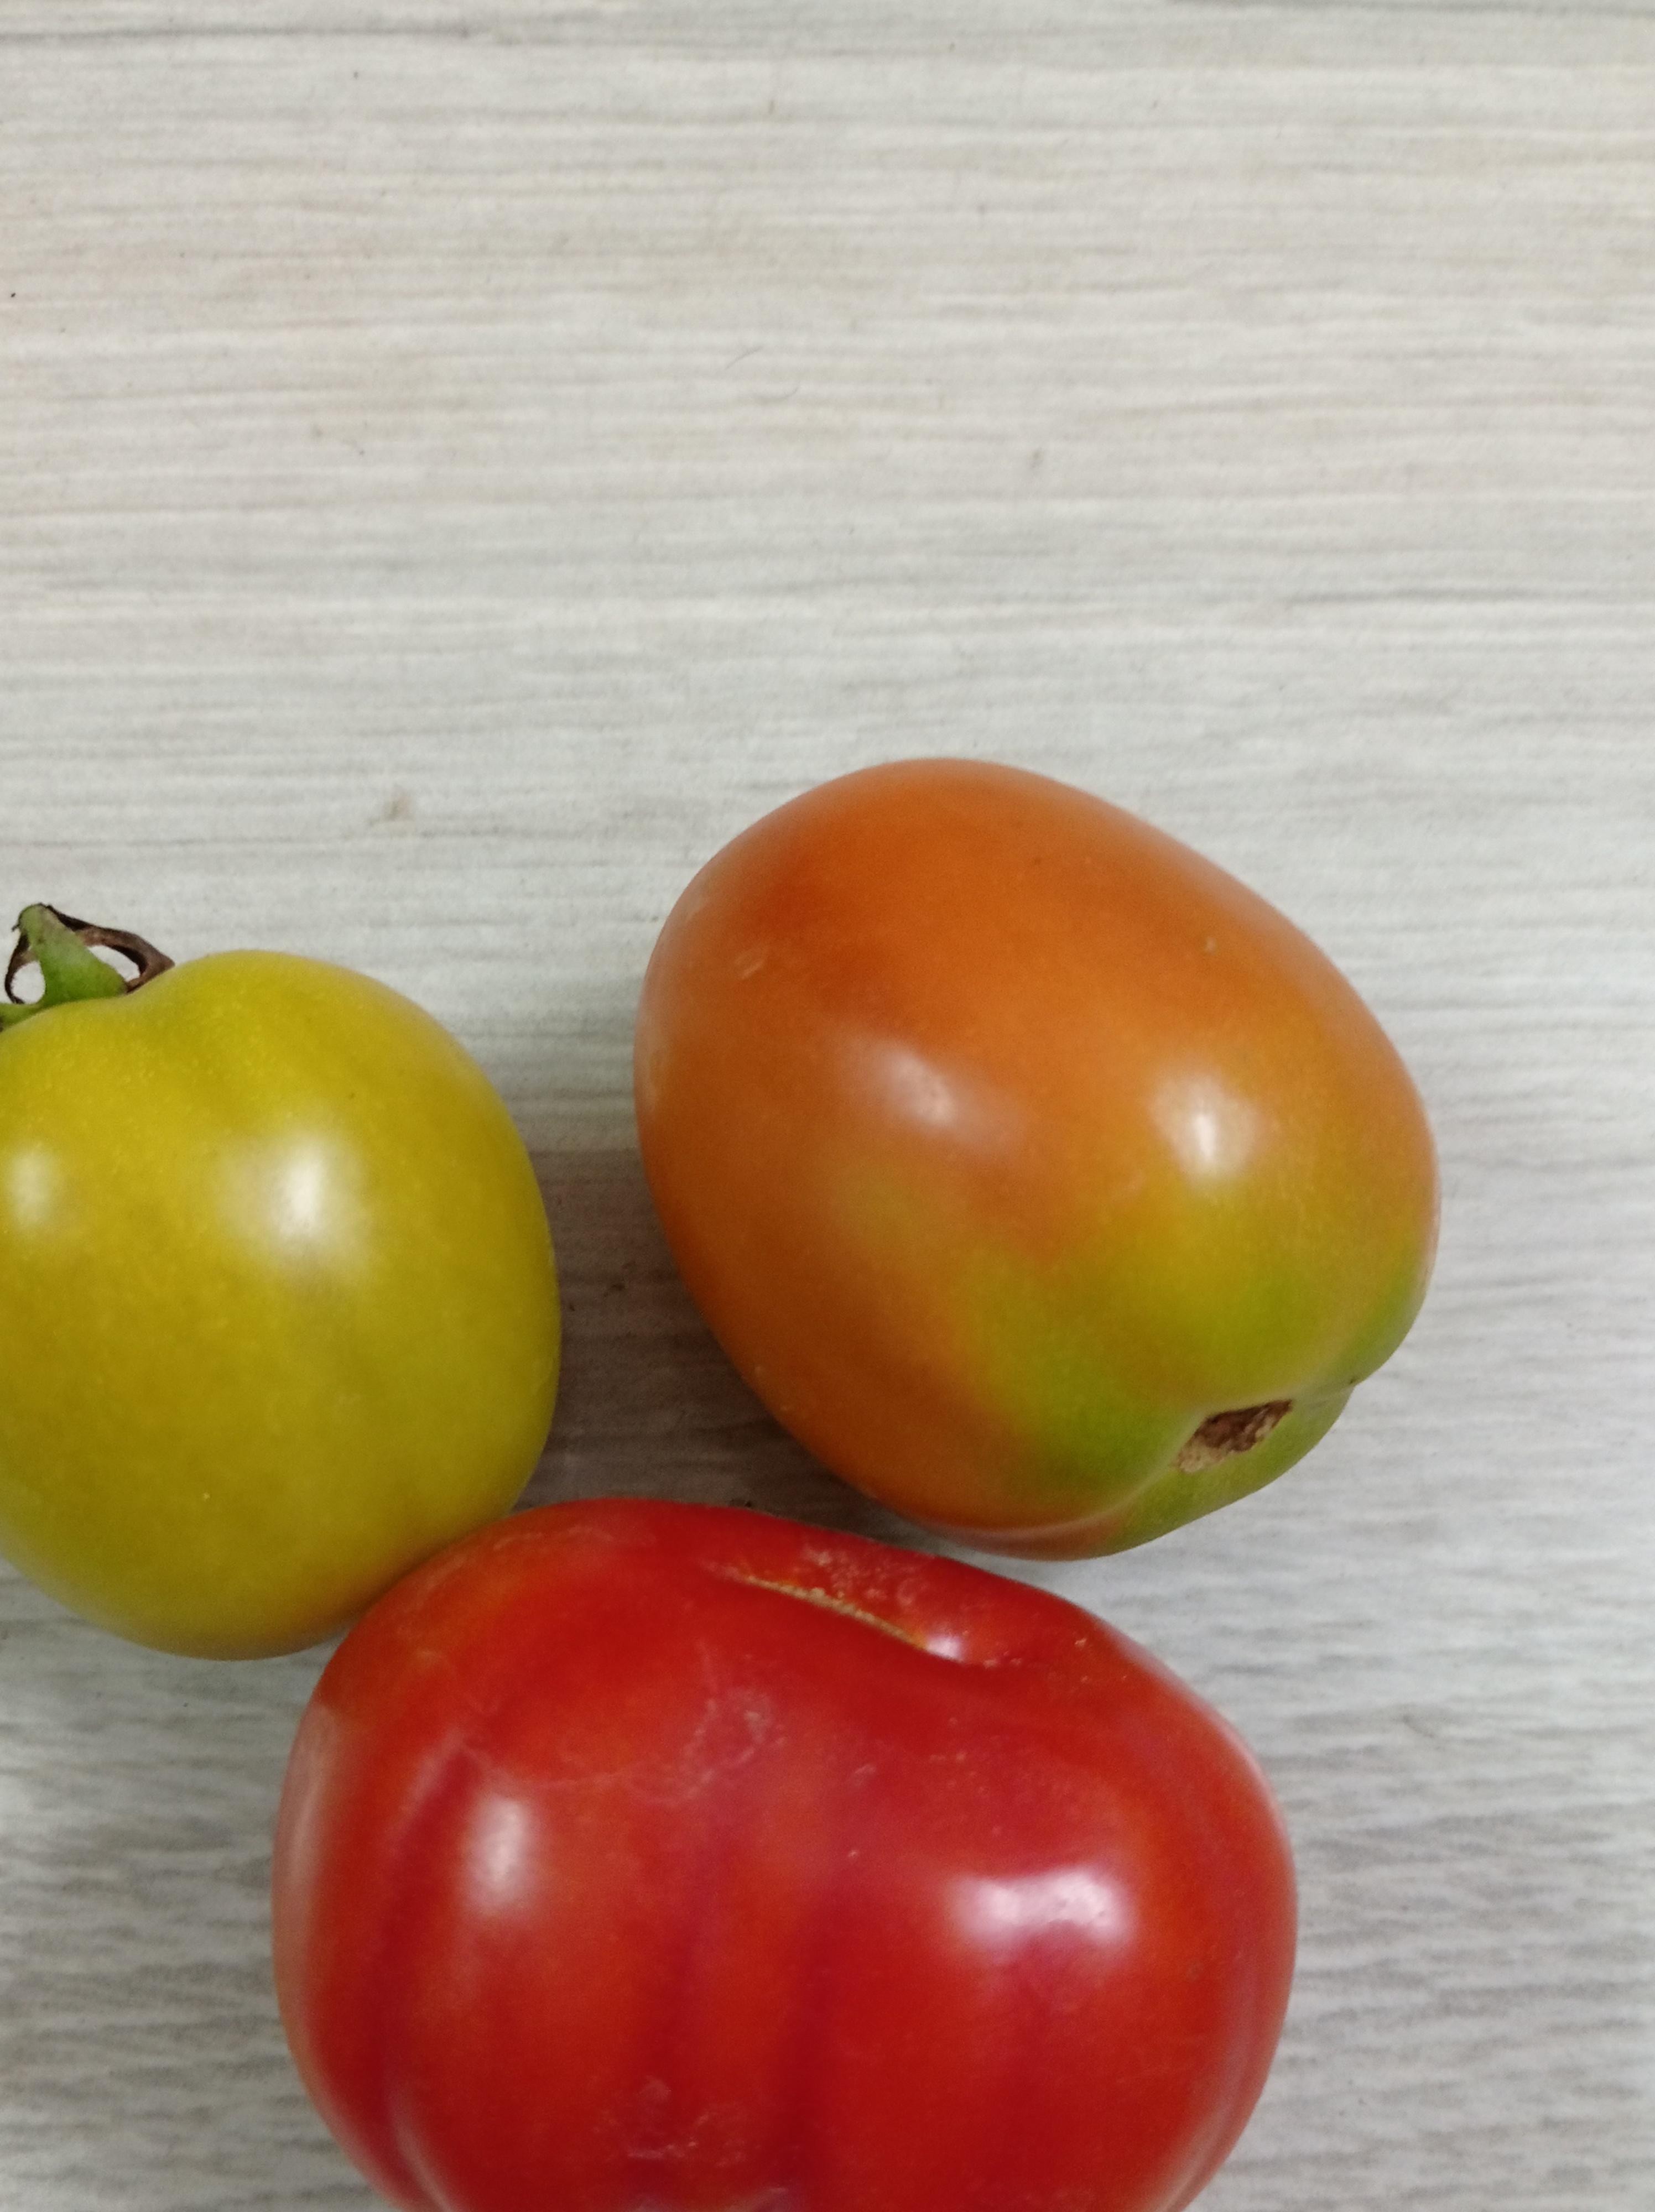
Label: Fresh